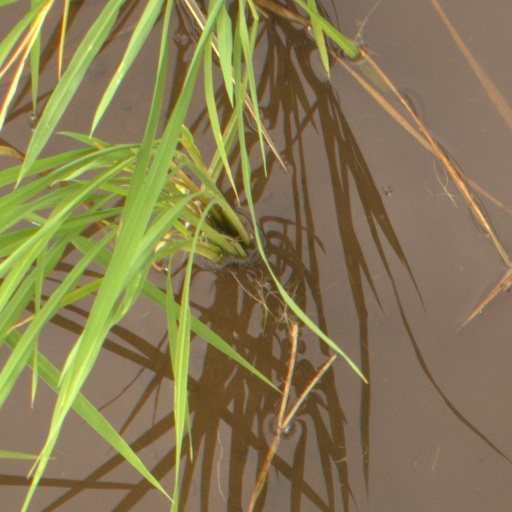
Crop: rice